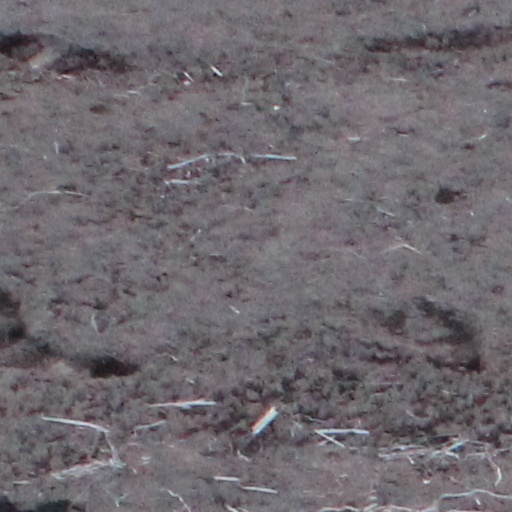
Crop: wheat